Umnak

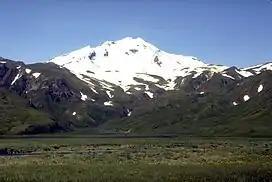
Mount Recheshnoi

The north-northeastern part of the island contains tholeiitic basaltic rocks and is characterized by tension faulting, lava flows, and fragmental deposits of igneous rocks. The volcano of Mount Okmok, characterized by its wide circular caldera, it located in the northwestern part of the island. This generally flat central basin has an average elevation of 370 m above sea level, with the rim of the caldera reaching a height of . Following the formation of the caldera, numerous satellite cones and lava domes have formed on the flanks of the volcano. They include Mount Tulik on the caldera's southeastern slope, Mount Idak to the northeast, and Jag Peak. A crater lake once filled much of the caldera to a depth of over , but the lake ultimately drained through a notch eroded in the northeast rim. The prehistoric lake attained a maximum depth of about and the upper surface reached an elevation of about , at which point it overtopped the low point of the caldera rim. Small, shallow remnants of the lake remained north of Cone D at an altitude of about : a small shallow lake located between the caldera rim and Cone D; a smaller lake (named Cone B Lake) farther north near the caldera's gate. After the 2008 eruption, the hydrogeology of the caldera was greatly changed with five separate sizable lakes now emplaced. In addition to the caldera lakes, Cone A, Cone E, and Cone G and the new 2008 vent on Cone D contain small crater lakes. The volcano is currently rated by the Alaska Volcano Observatory as Aviation Alert Level Green and Volcanic-alert Level Normal.